Gabbinbar Homestead

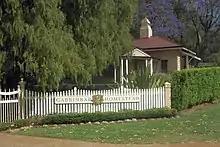
Gabbinbar signage at northern entrance, 2014

Gabbinbar is a low-set, single-storey timber residence built for The Reverend William Lambie Nelson in 1876.